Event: Nepal Earthquake
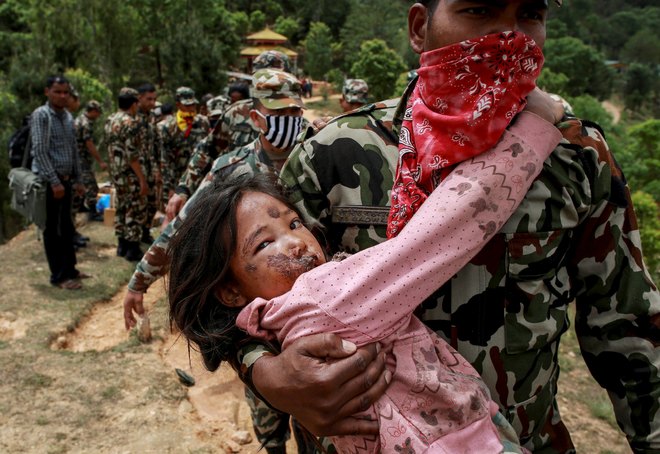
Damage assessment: no_damage